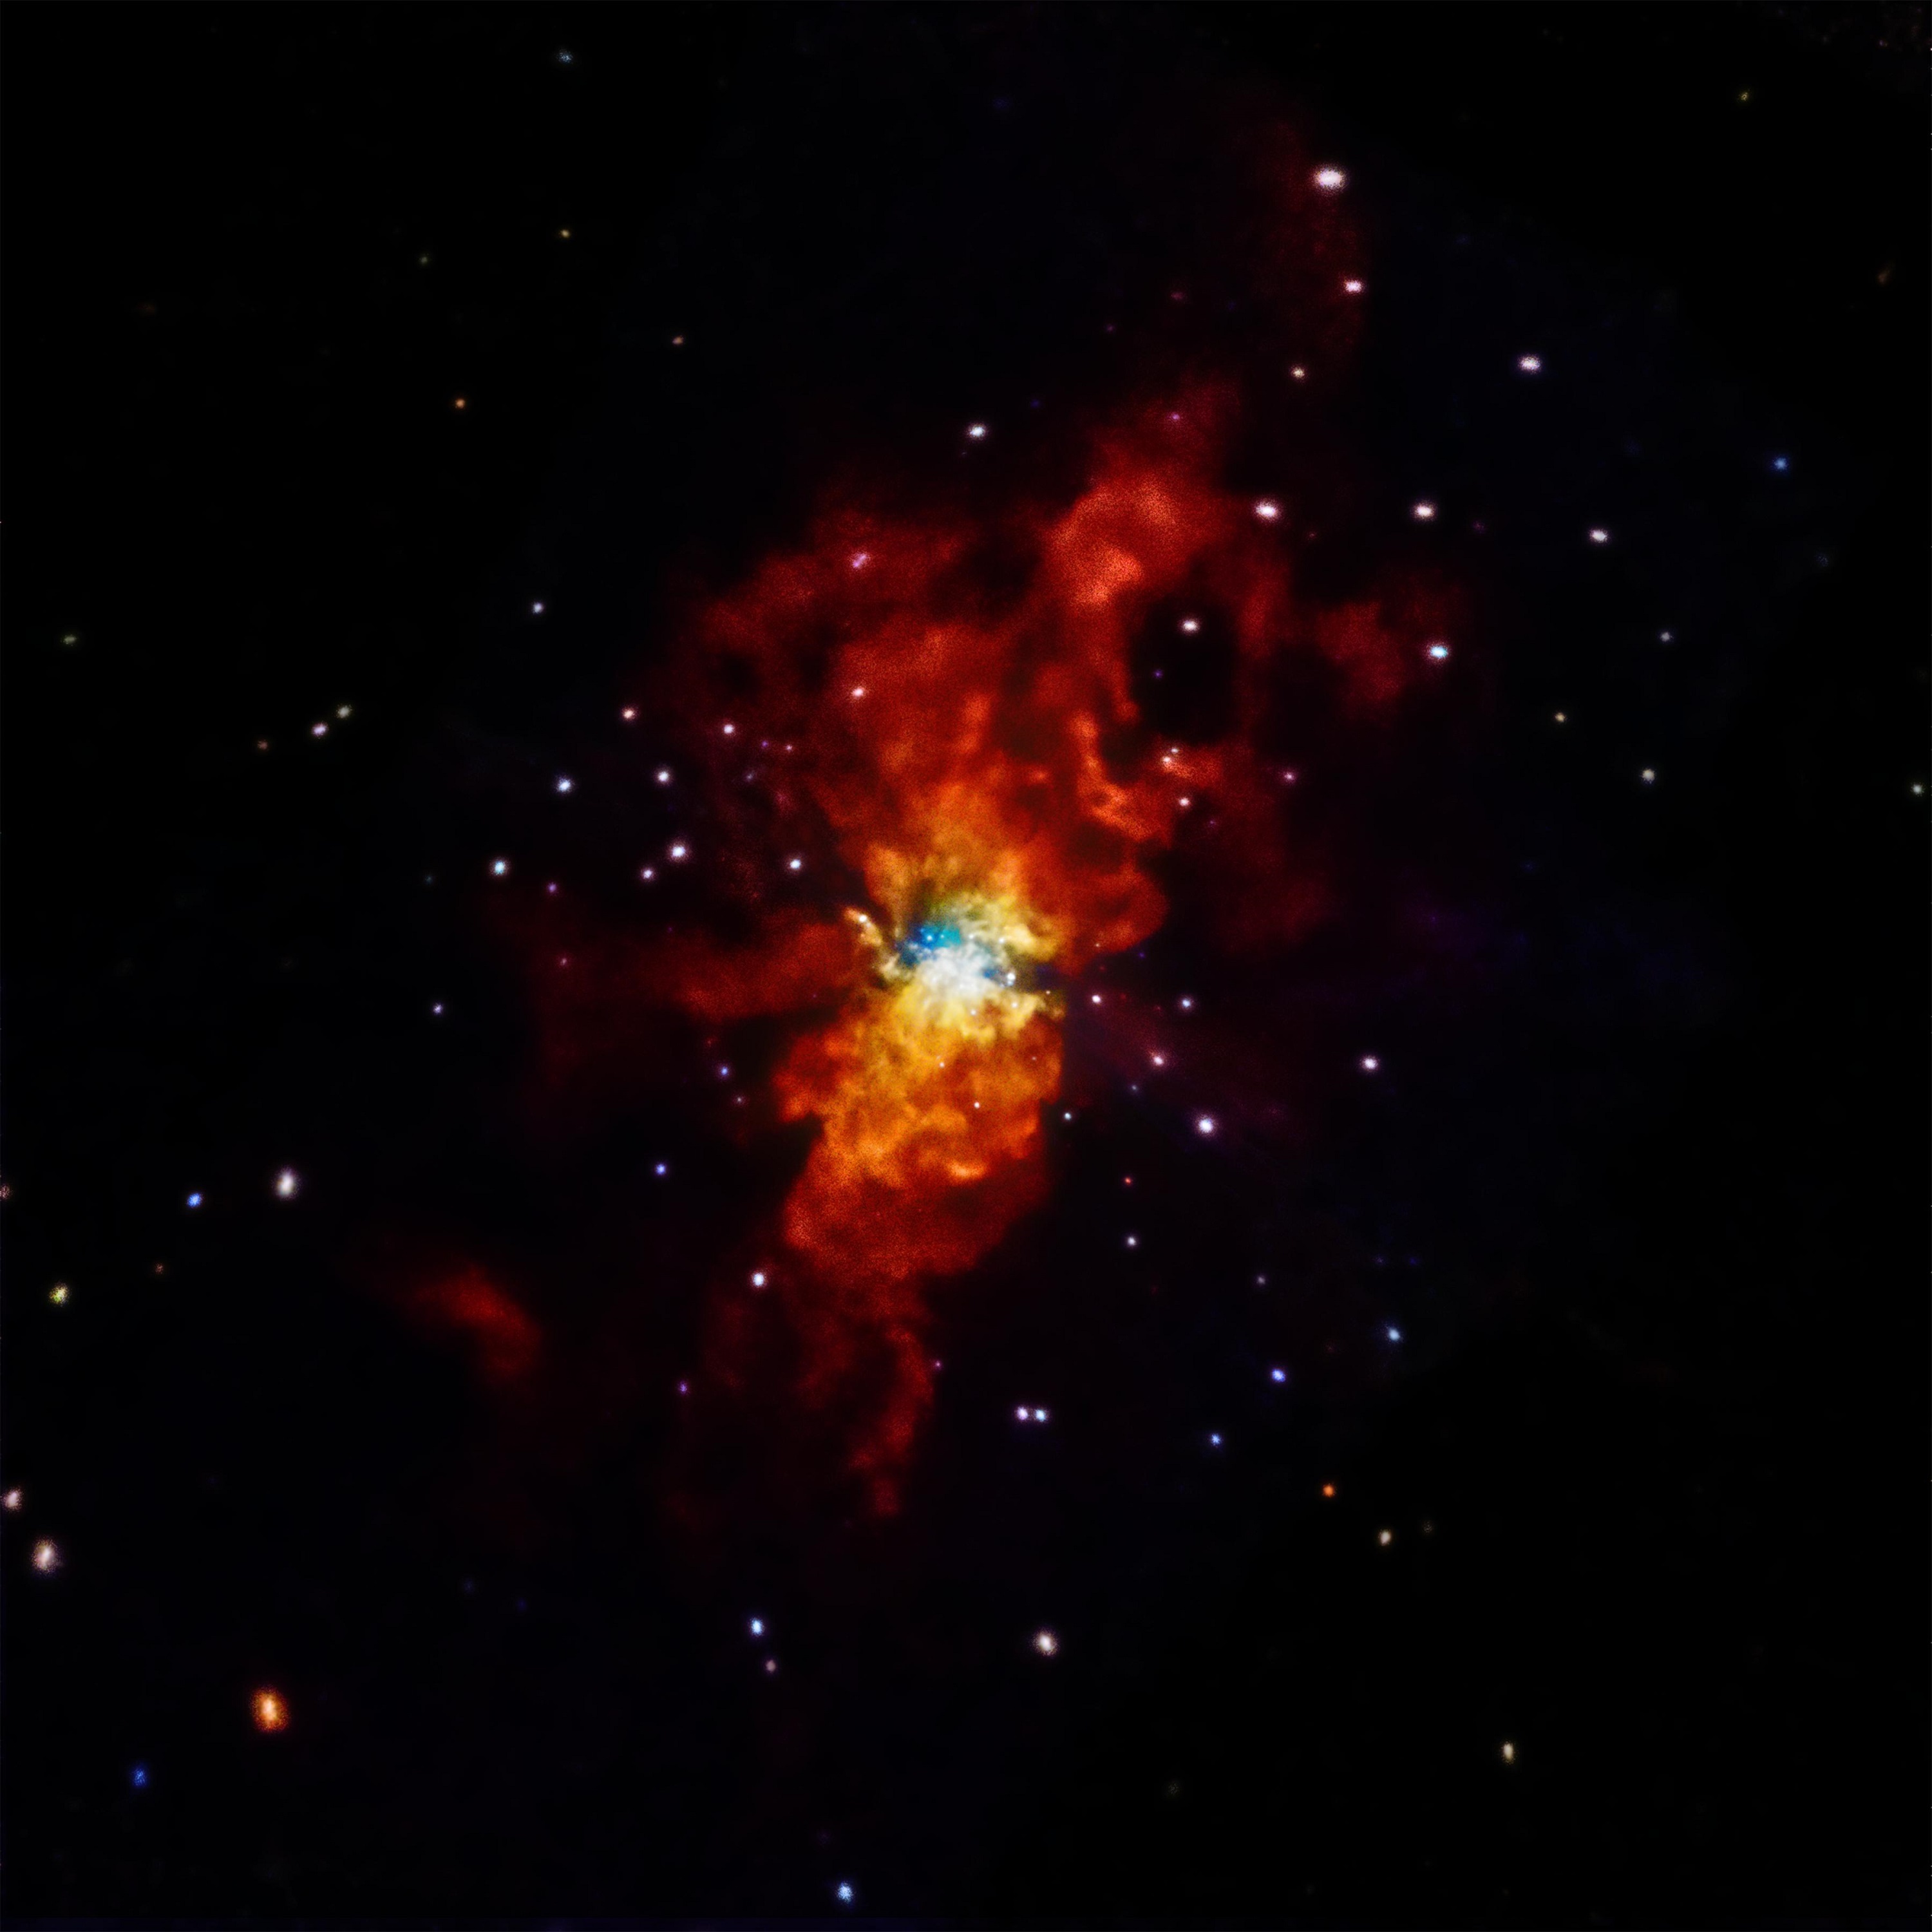
cosmos, space, haze, dust, nebula, stellar, stars, universe, gas, supernova, celestial, astronomical object, xray, sn 2014j, chandra observatory, messier 82, cigar galaxy